Ontario Southern Railway (Ontario)

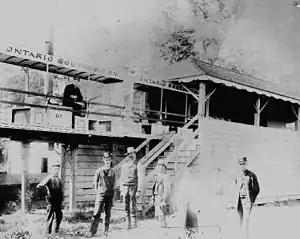
A train and station on the Ontario Southern Railway

The Ontario Southern had a unique design. It was an early example of a monorail, consisting of a single running rail which was laid on top of a wood beam, with guide rails mounted on each side. The majority of the line was elevated 10 to 30 feet (3 to 9 meters) on wooden posts, giving rise to the nickname "the Peg-Leg Railway". The line also passed through one small tunnel under a road.